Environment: real
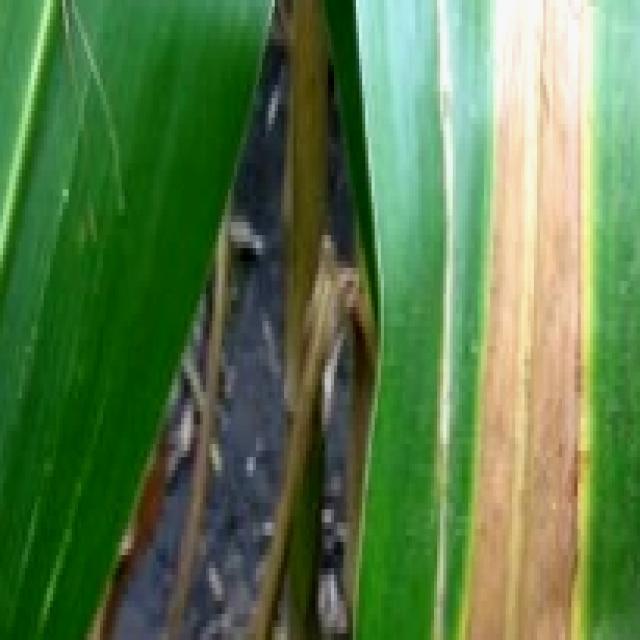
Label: nitrogen_deficiency